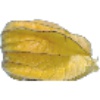
Label: Physalis with Husk 1